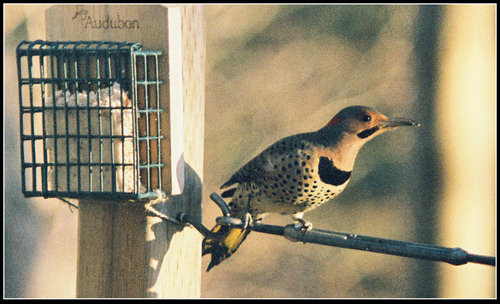
a medium sized bird with a long narrow billbird is beige and black,the stomach has blacks spots the tail is a yellowish with black and beek is flat and long.
the beige bird has a reddish cast with a narrow black band across the breast and a mottled belly.
this spotted bird has a black region on its torso and a long, curving beak.
this is a brown bird with black spots and a pointy black beak.
this particular bird has a yellow belly with black spots on it
this bird has a grey crown as well as a white belly with black spots
this bird is spotted brown and black in color, with a black beak.
this particular bird has a belly that is tan with black spots
this bird has a brown crown, brown primaries, and a brown and black spotted belly.
Species: Northern Flicker